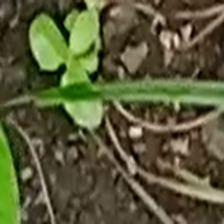
Weed species: Kena_(Commplina_benghalensio)